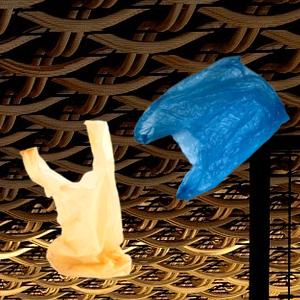
Label: plasticbags